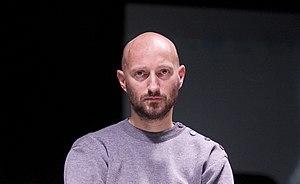
Samuel Bianchini, né en 1971 à Nancy, est un artiste et un enseignant-chercheur français.